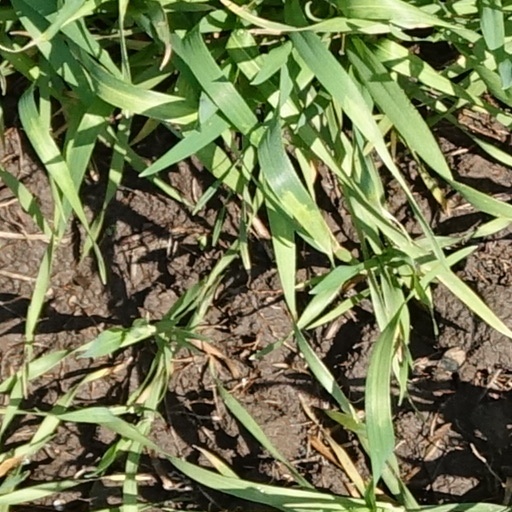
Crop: wheat